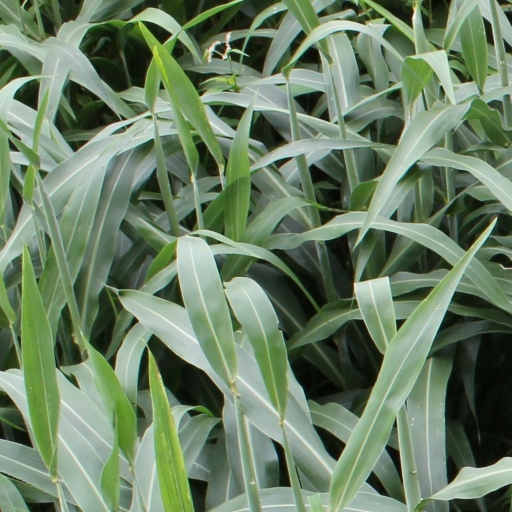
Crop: sorghum